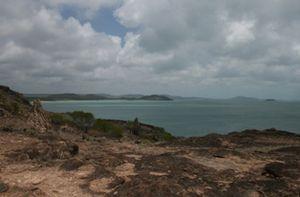
Le kuuk-thaayore est une langue parlée par le groupe aborigène thaayore qui vit avec d'autres groupes, sur le territoire de Pormpuraw, sur la côte ouest du Cap York en Australie. Elle fait partie de la famille des langues pama-nyungan.